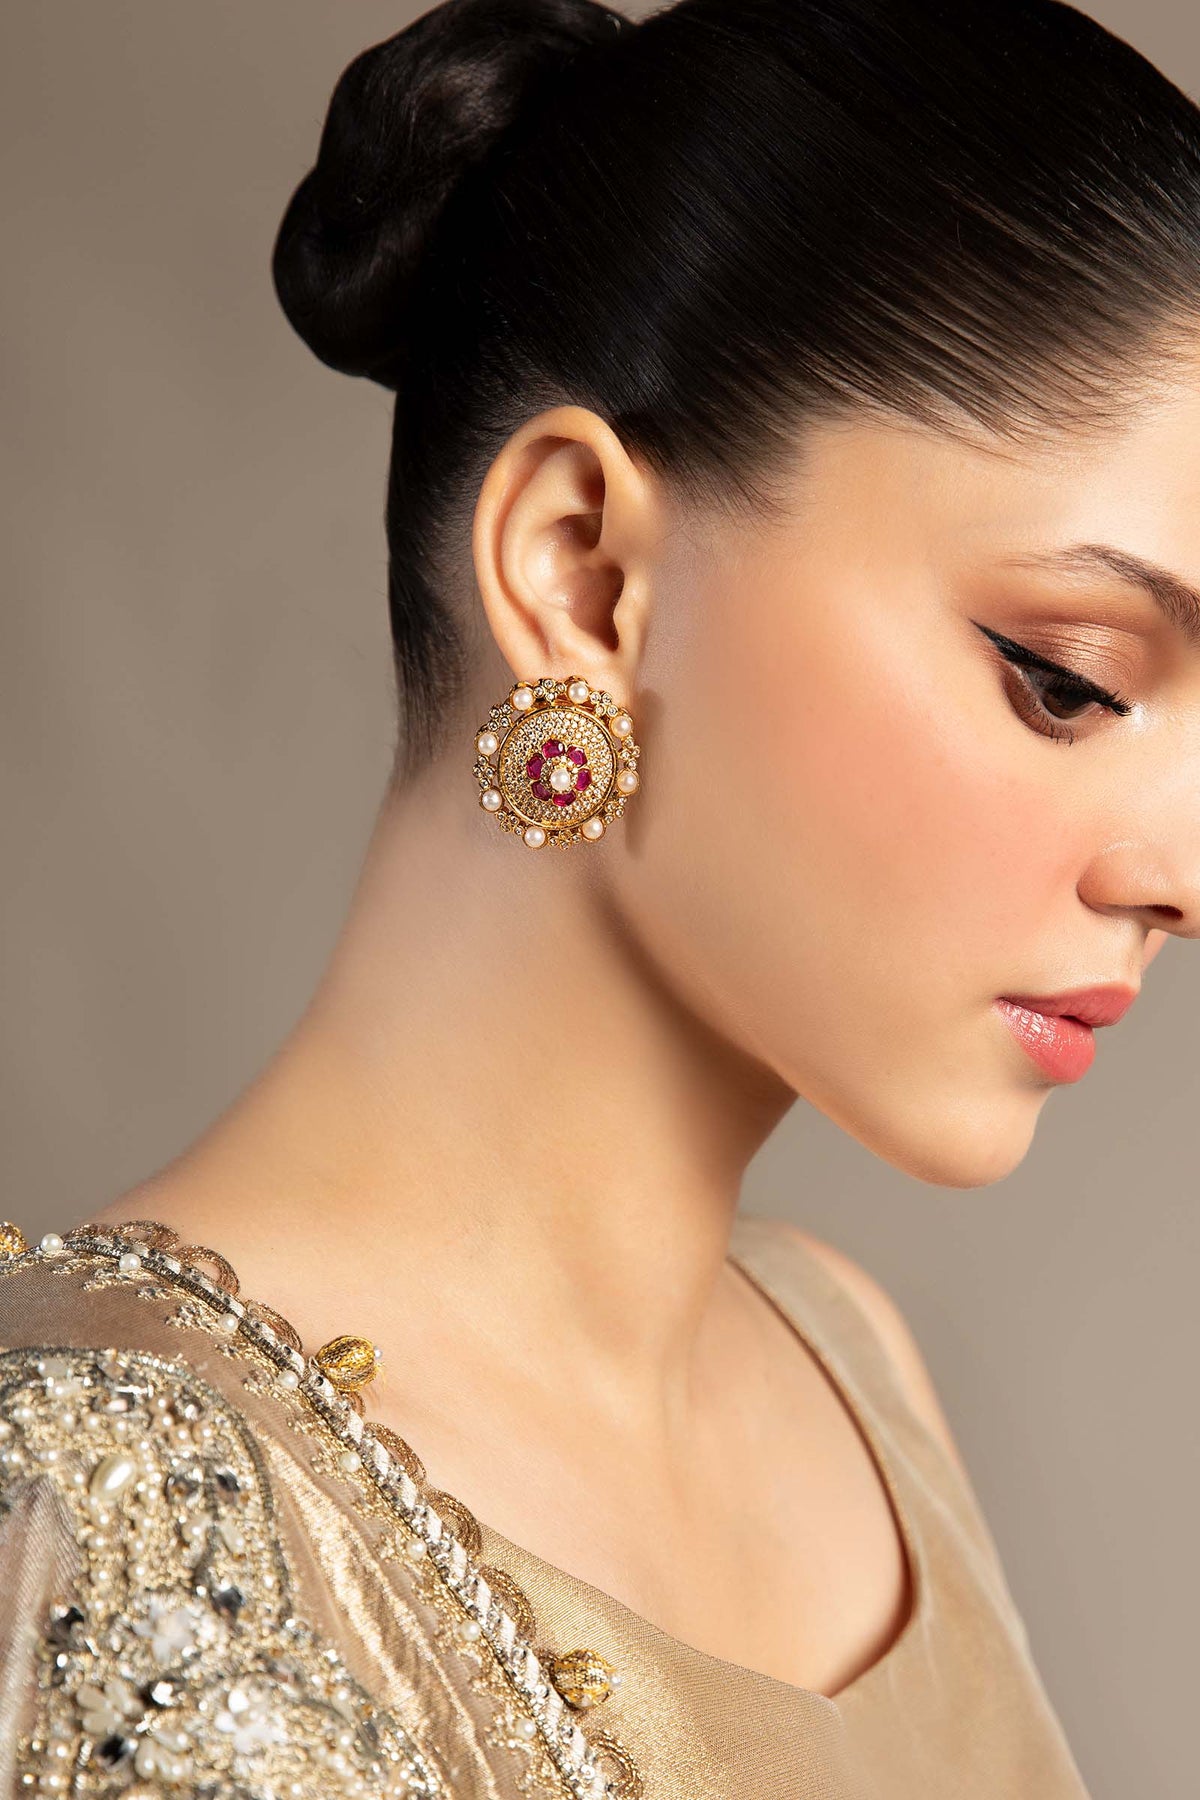
gold kundan earring